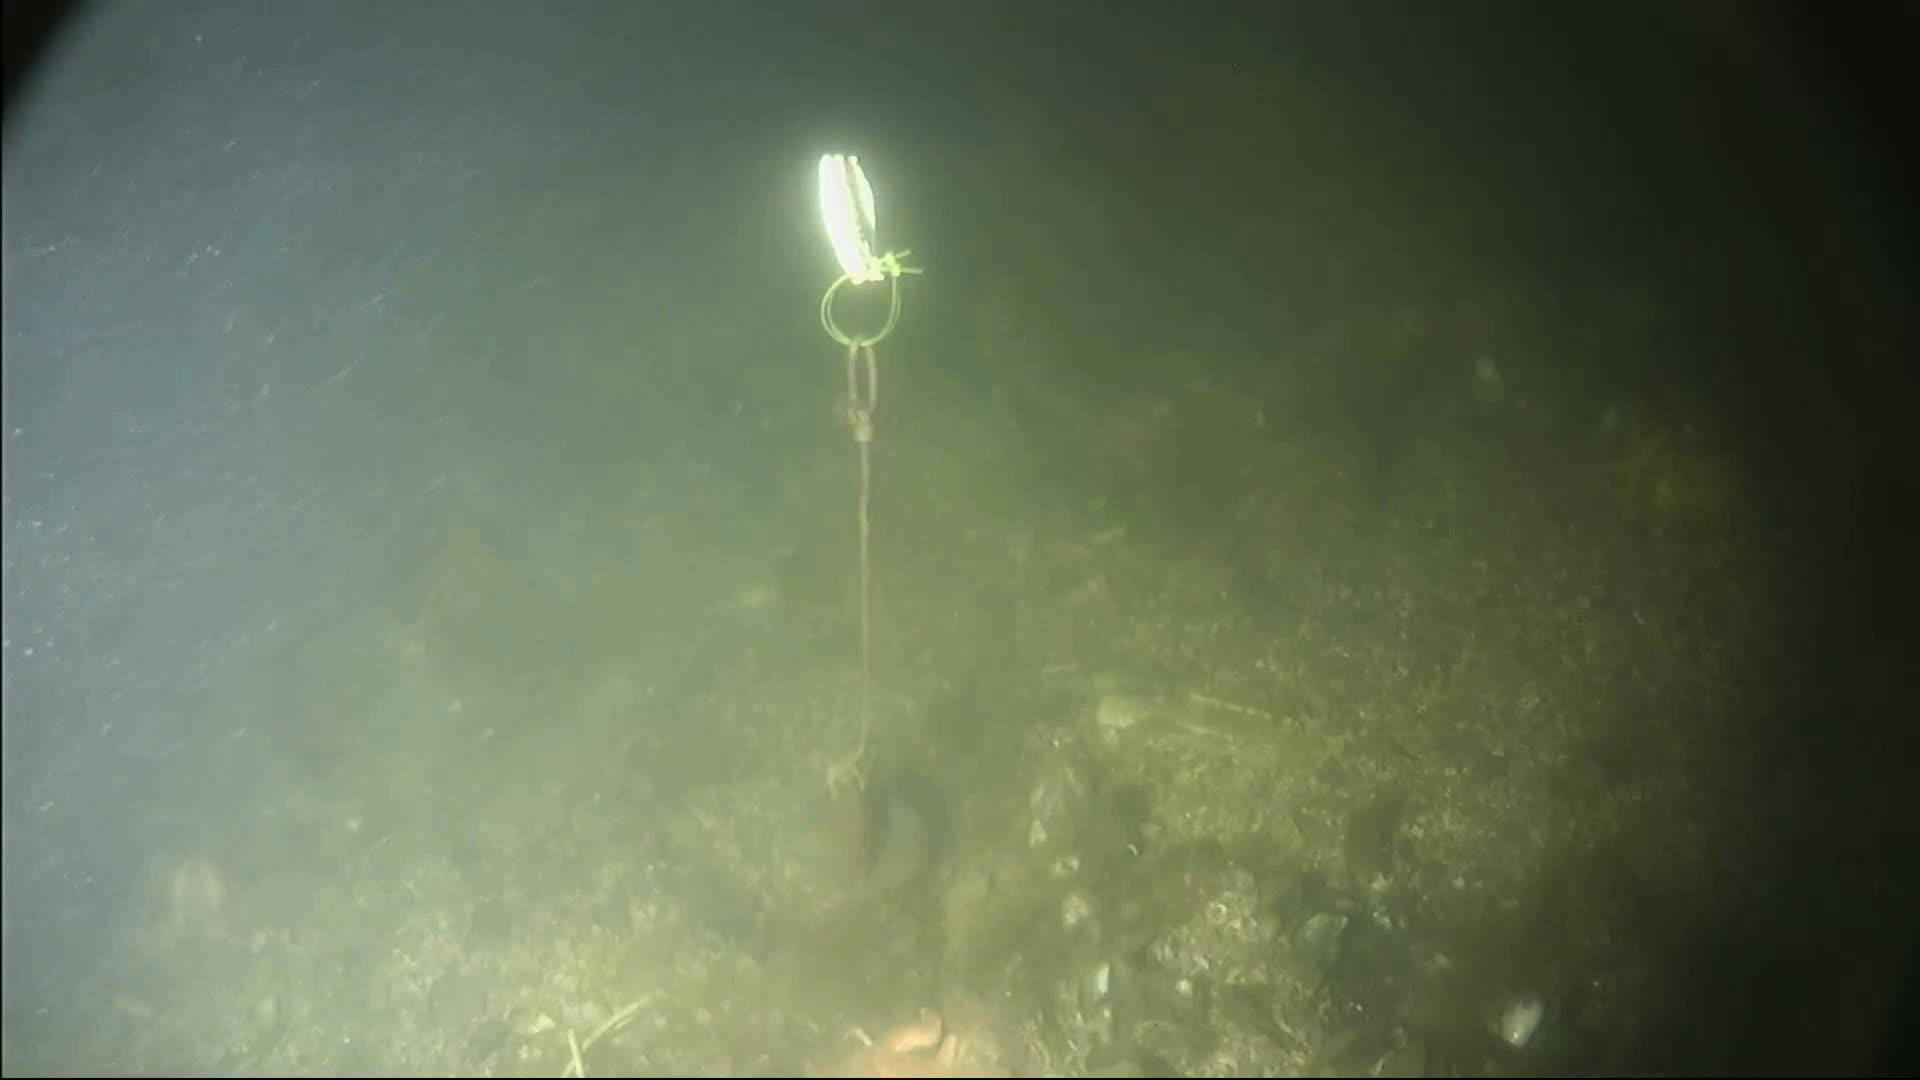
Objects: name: starfish